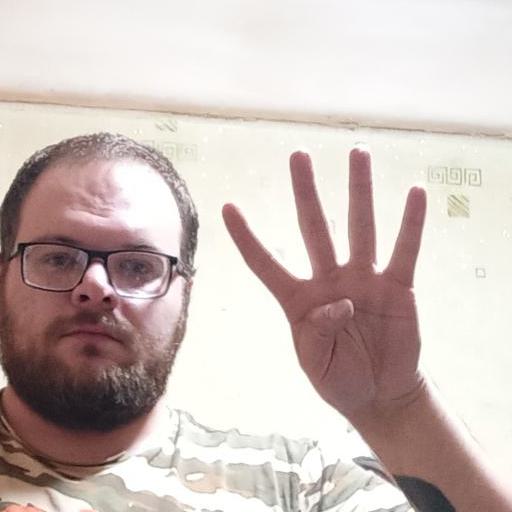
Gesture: four